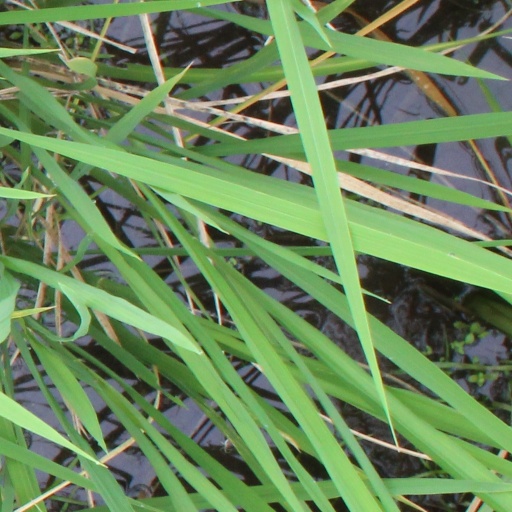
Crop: rice